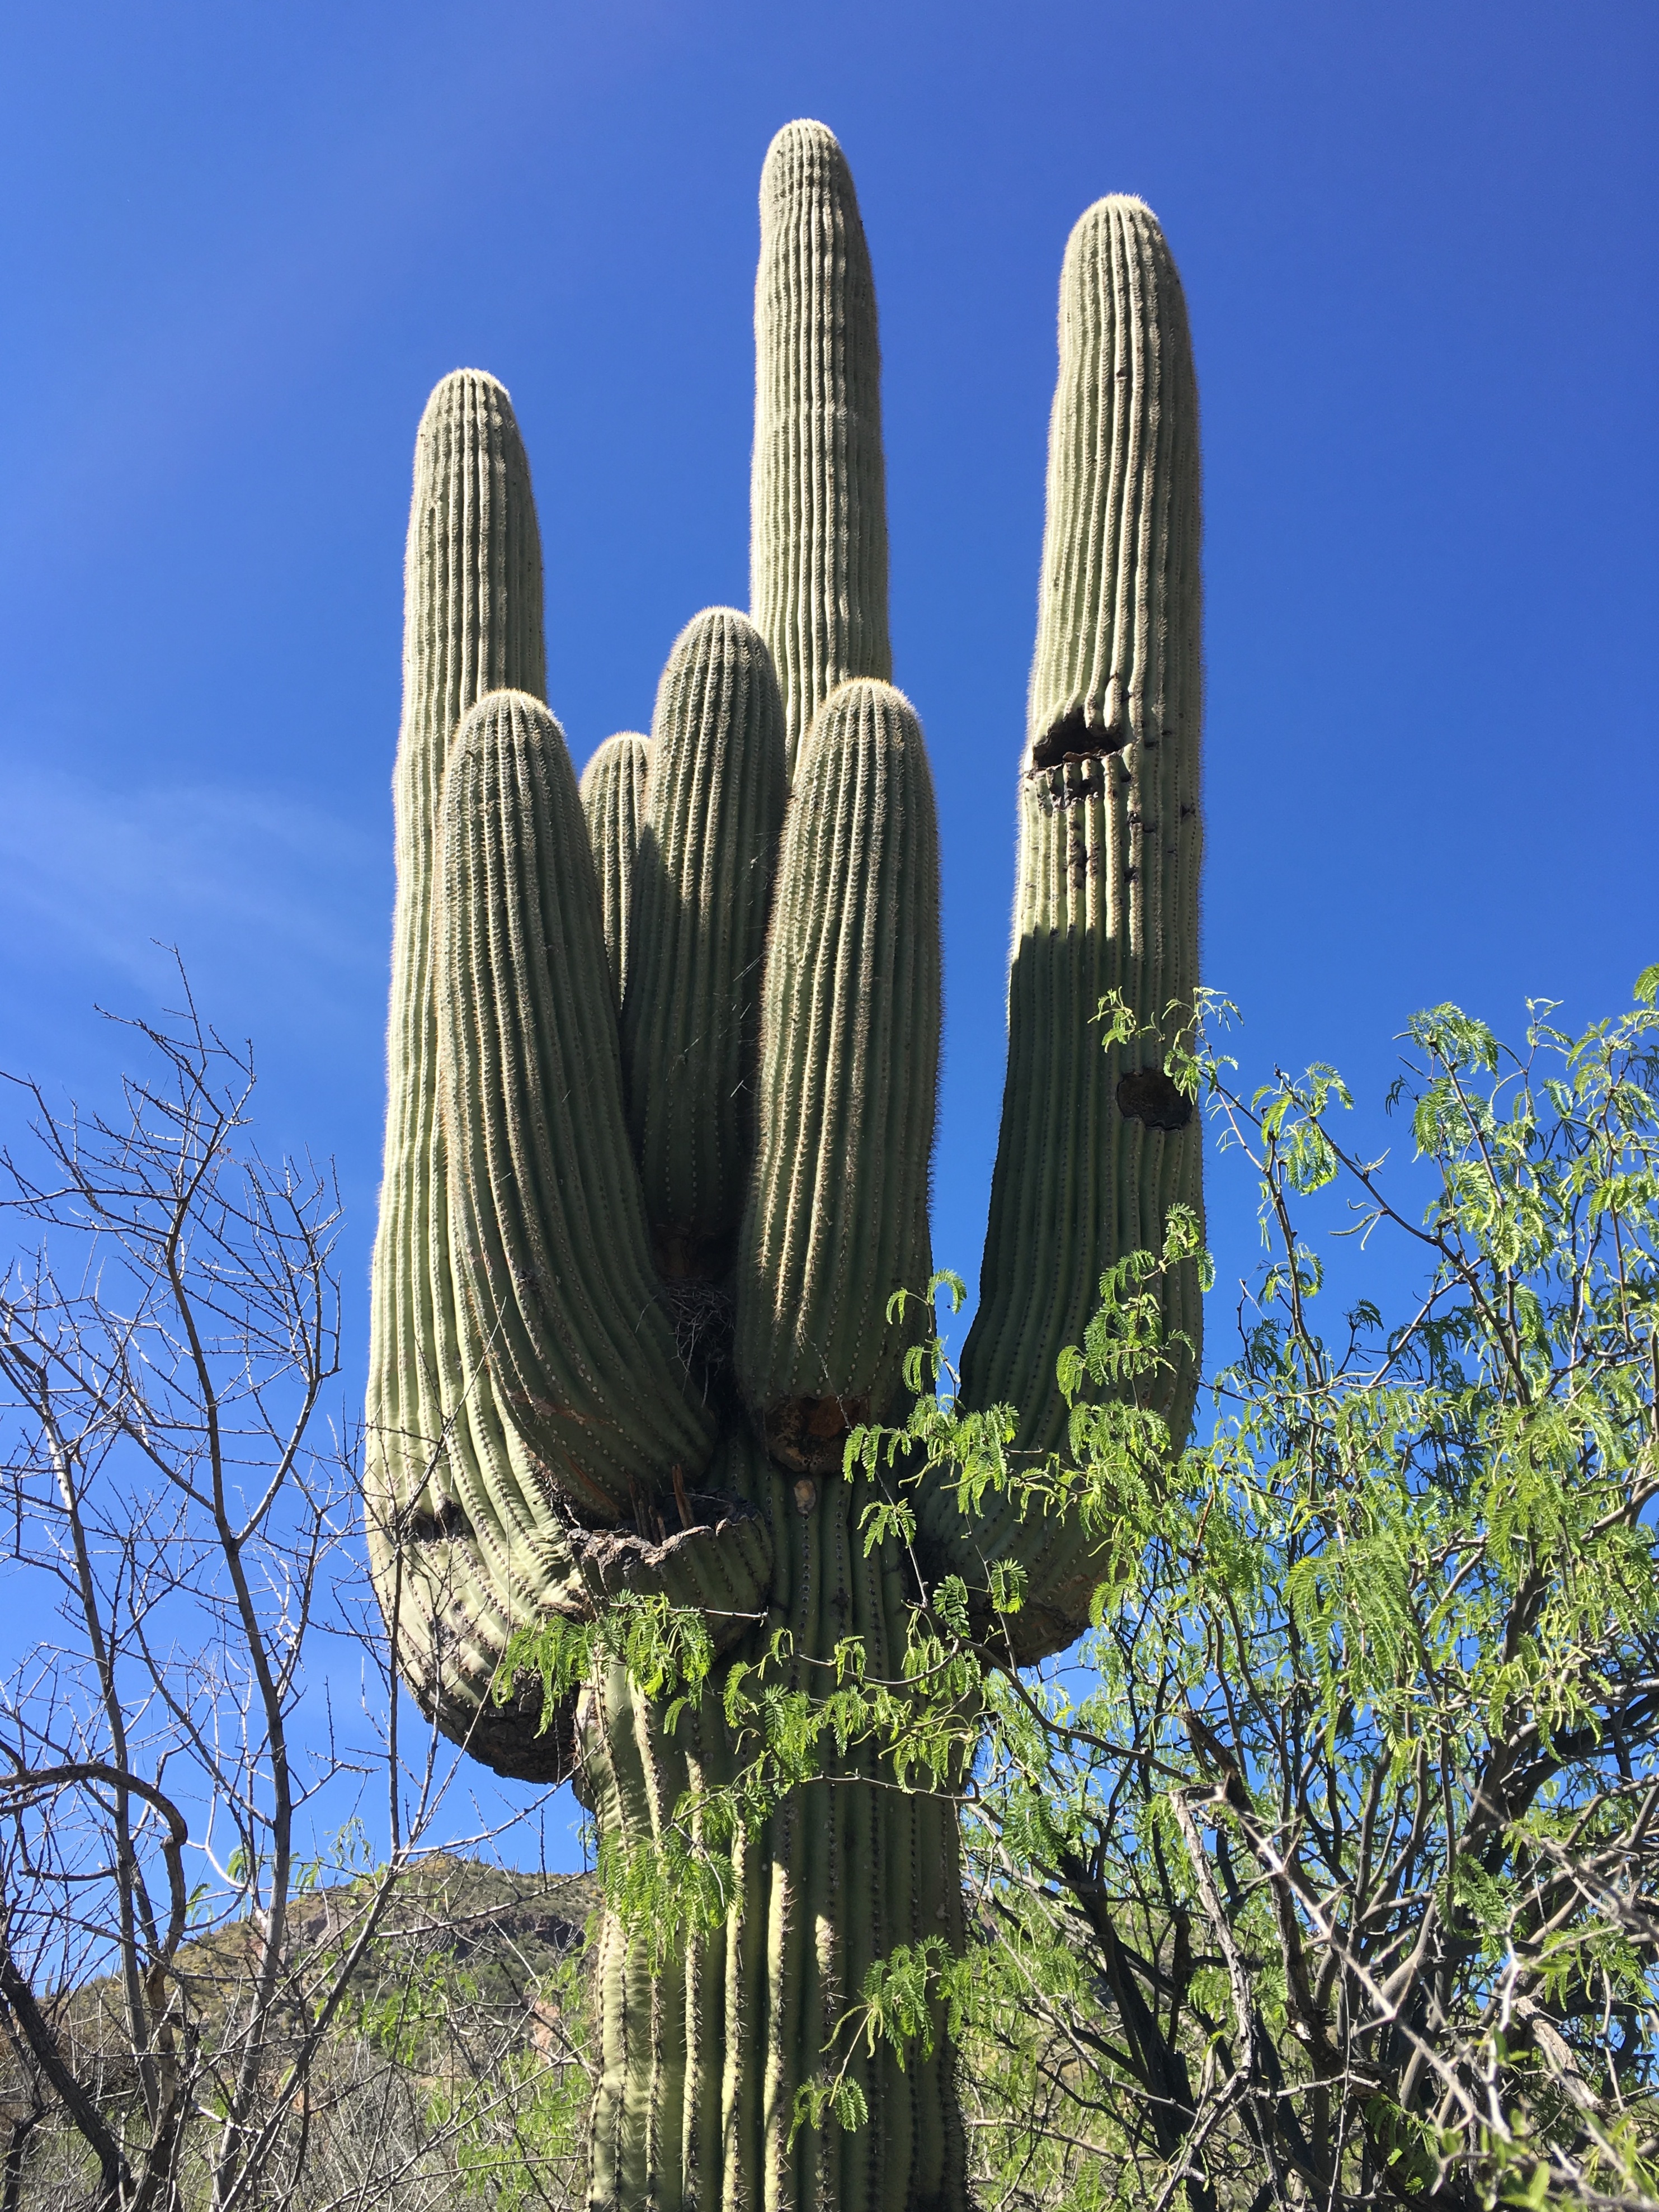
cactus, plant, flower, botany, flora, 2016366, saguaro, flowering plant, plant stem, land plant, hedgehog cactus